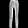
Label: Trouser